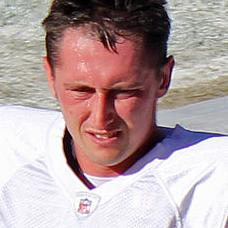
Age: 27